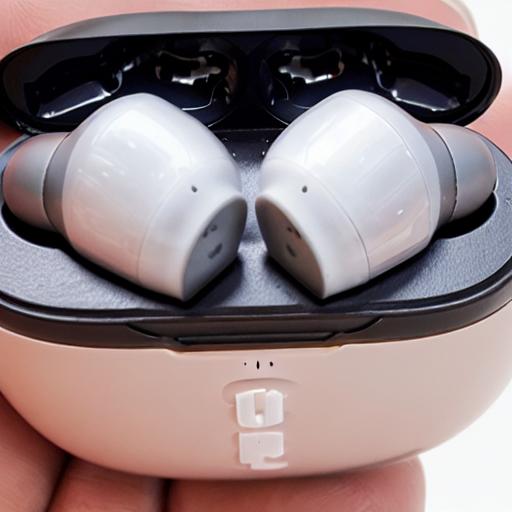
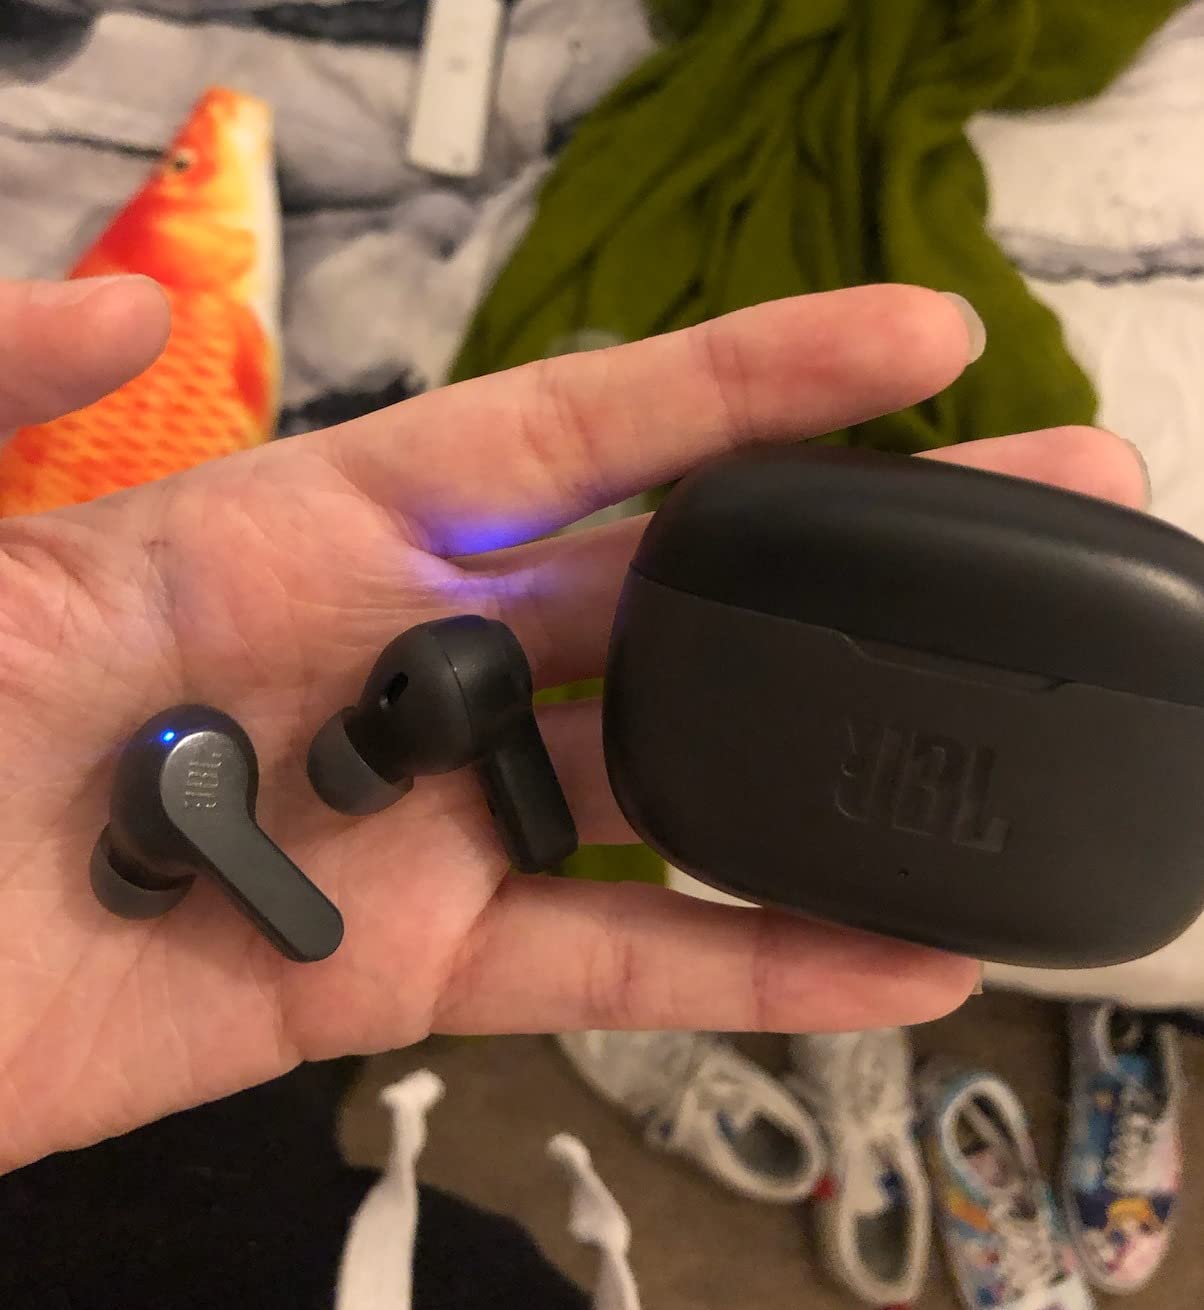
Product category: earbuds
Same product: no